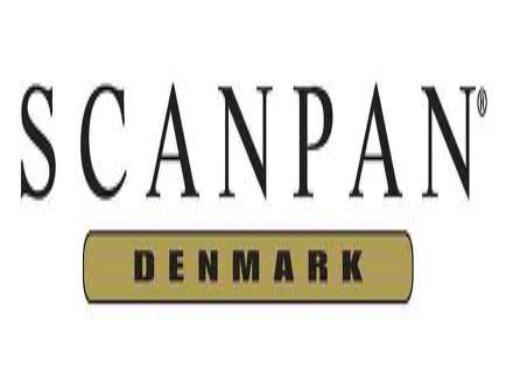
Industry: Necessities